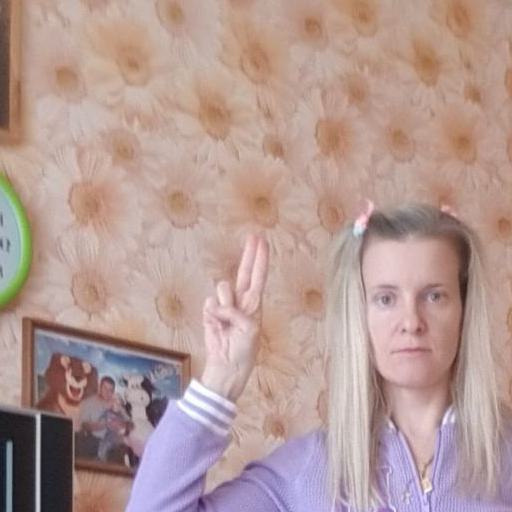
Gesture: two_up